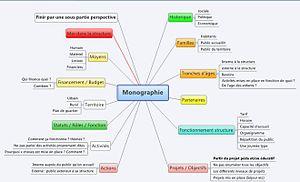
Exemple type de la méthodologie de projet en BPJEPS (dossier d'environs 30 pages)
Le brevet professionnel de la jeunesse, de l’éducation populaire et du sport est un diplôme d'État créé par le ministère français chargé de la jeunesse, de l'éducation populaire et des sports de niveau IV enregistré au Répertoire national des certifications professionnelles. Ce dernier est délivré au titre d'une spécialité.